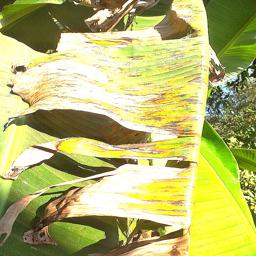
Label: MALBHOG LEAF